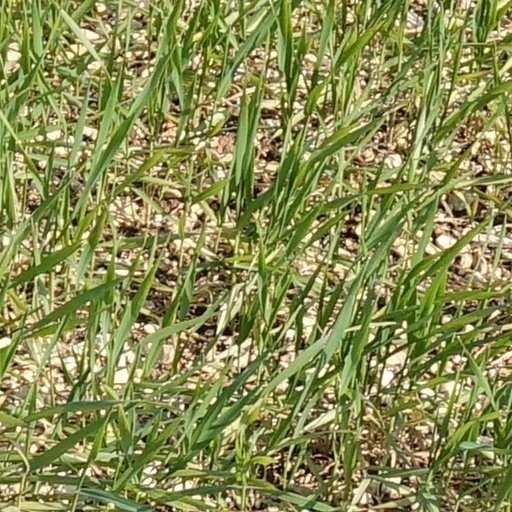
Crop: wheat